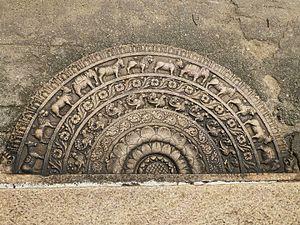
Ridi Vihara (Sri Lanka)
Le Sandakada pahana, ou pierre de lune, est un élément caractéristique de l'architecture dans l'ancien Sri Lanka. Il s'agit d'une pierre plate en demi-cercle, soigneusement gravée, habituellement placée au pied d'escaliers ou de l'entrée des bâtiments. Apparu vers la fin de la période d'Anurâdhapura, le sandakada pahana a évolué durant les périodes de Polonnâruvâ, de Gampola et de Kandy. Selon les historiens, il symbolise le cycle du Saṃsāra dans le bouddhisme.